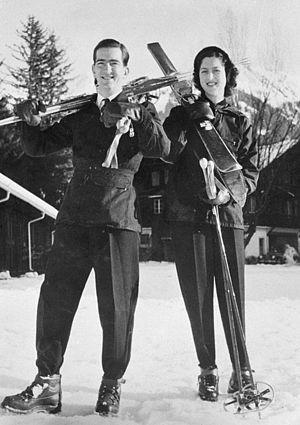
La descendance de la reine Victoria désigne l'ensemble des personnes ayant pour ancêtres Victoria du Royaume-Uni et son mari le prince consort Albert de Saxe-Cobourg-Gotha.